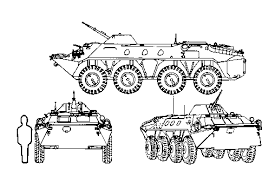
Label: BTR-70